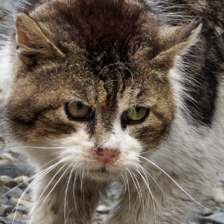
Label: animals